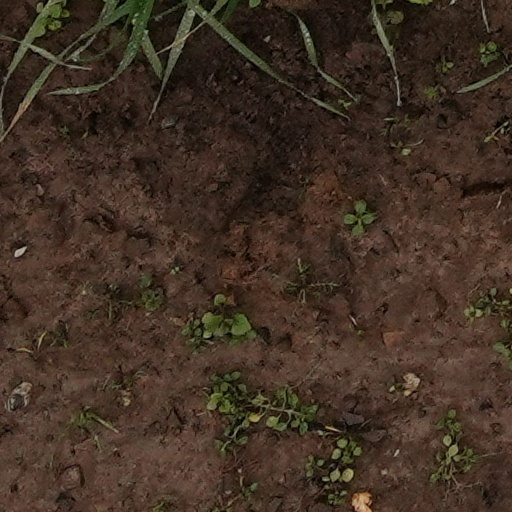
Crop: wheat